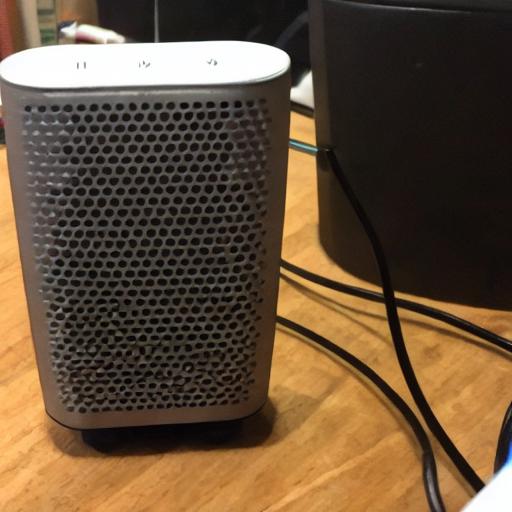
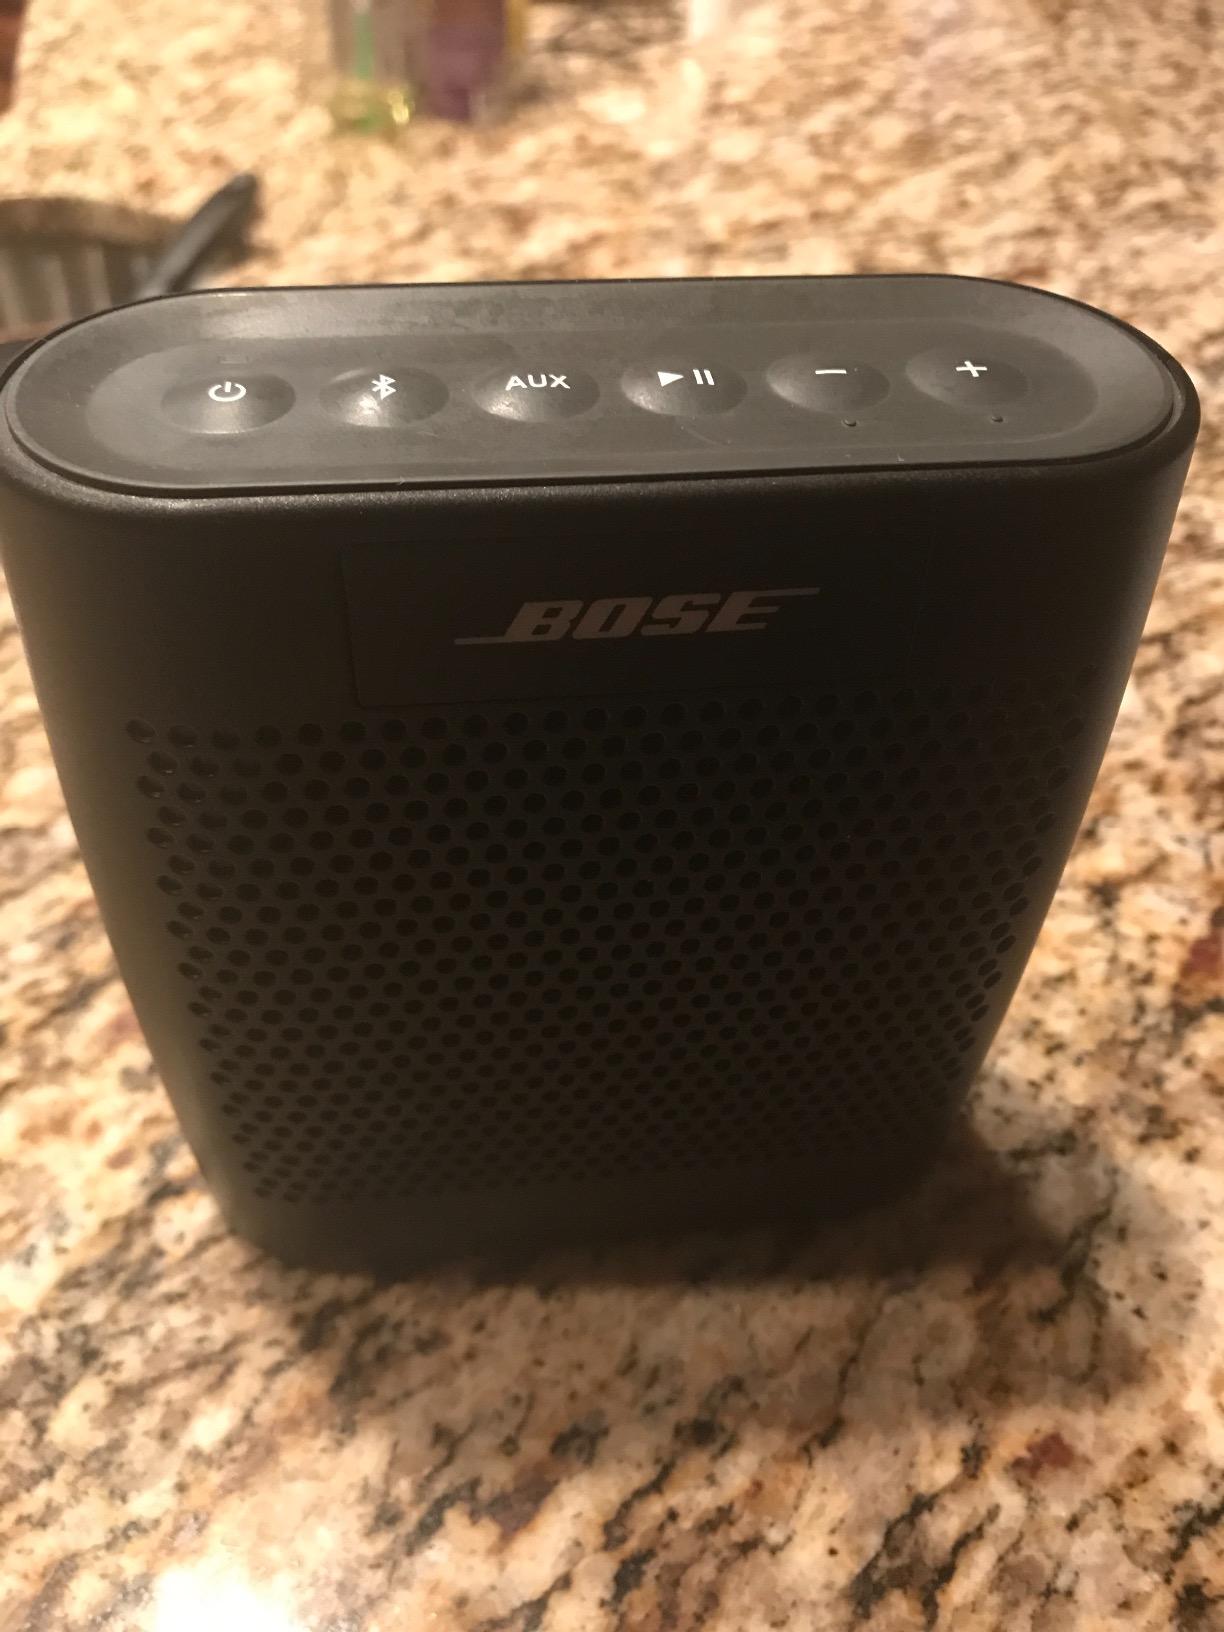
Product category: speaker
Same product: no